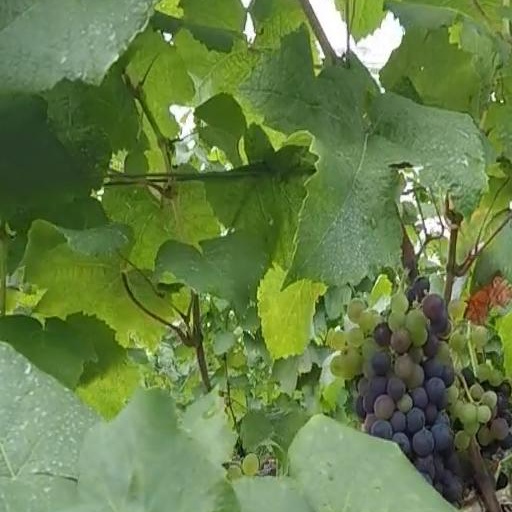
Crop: grape